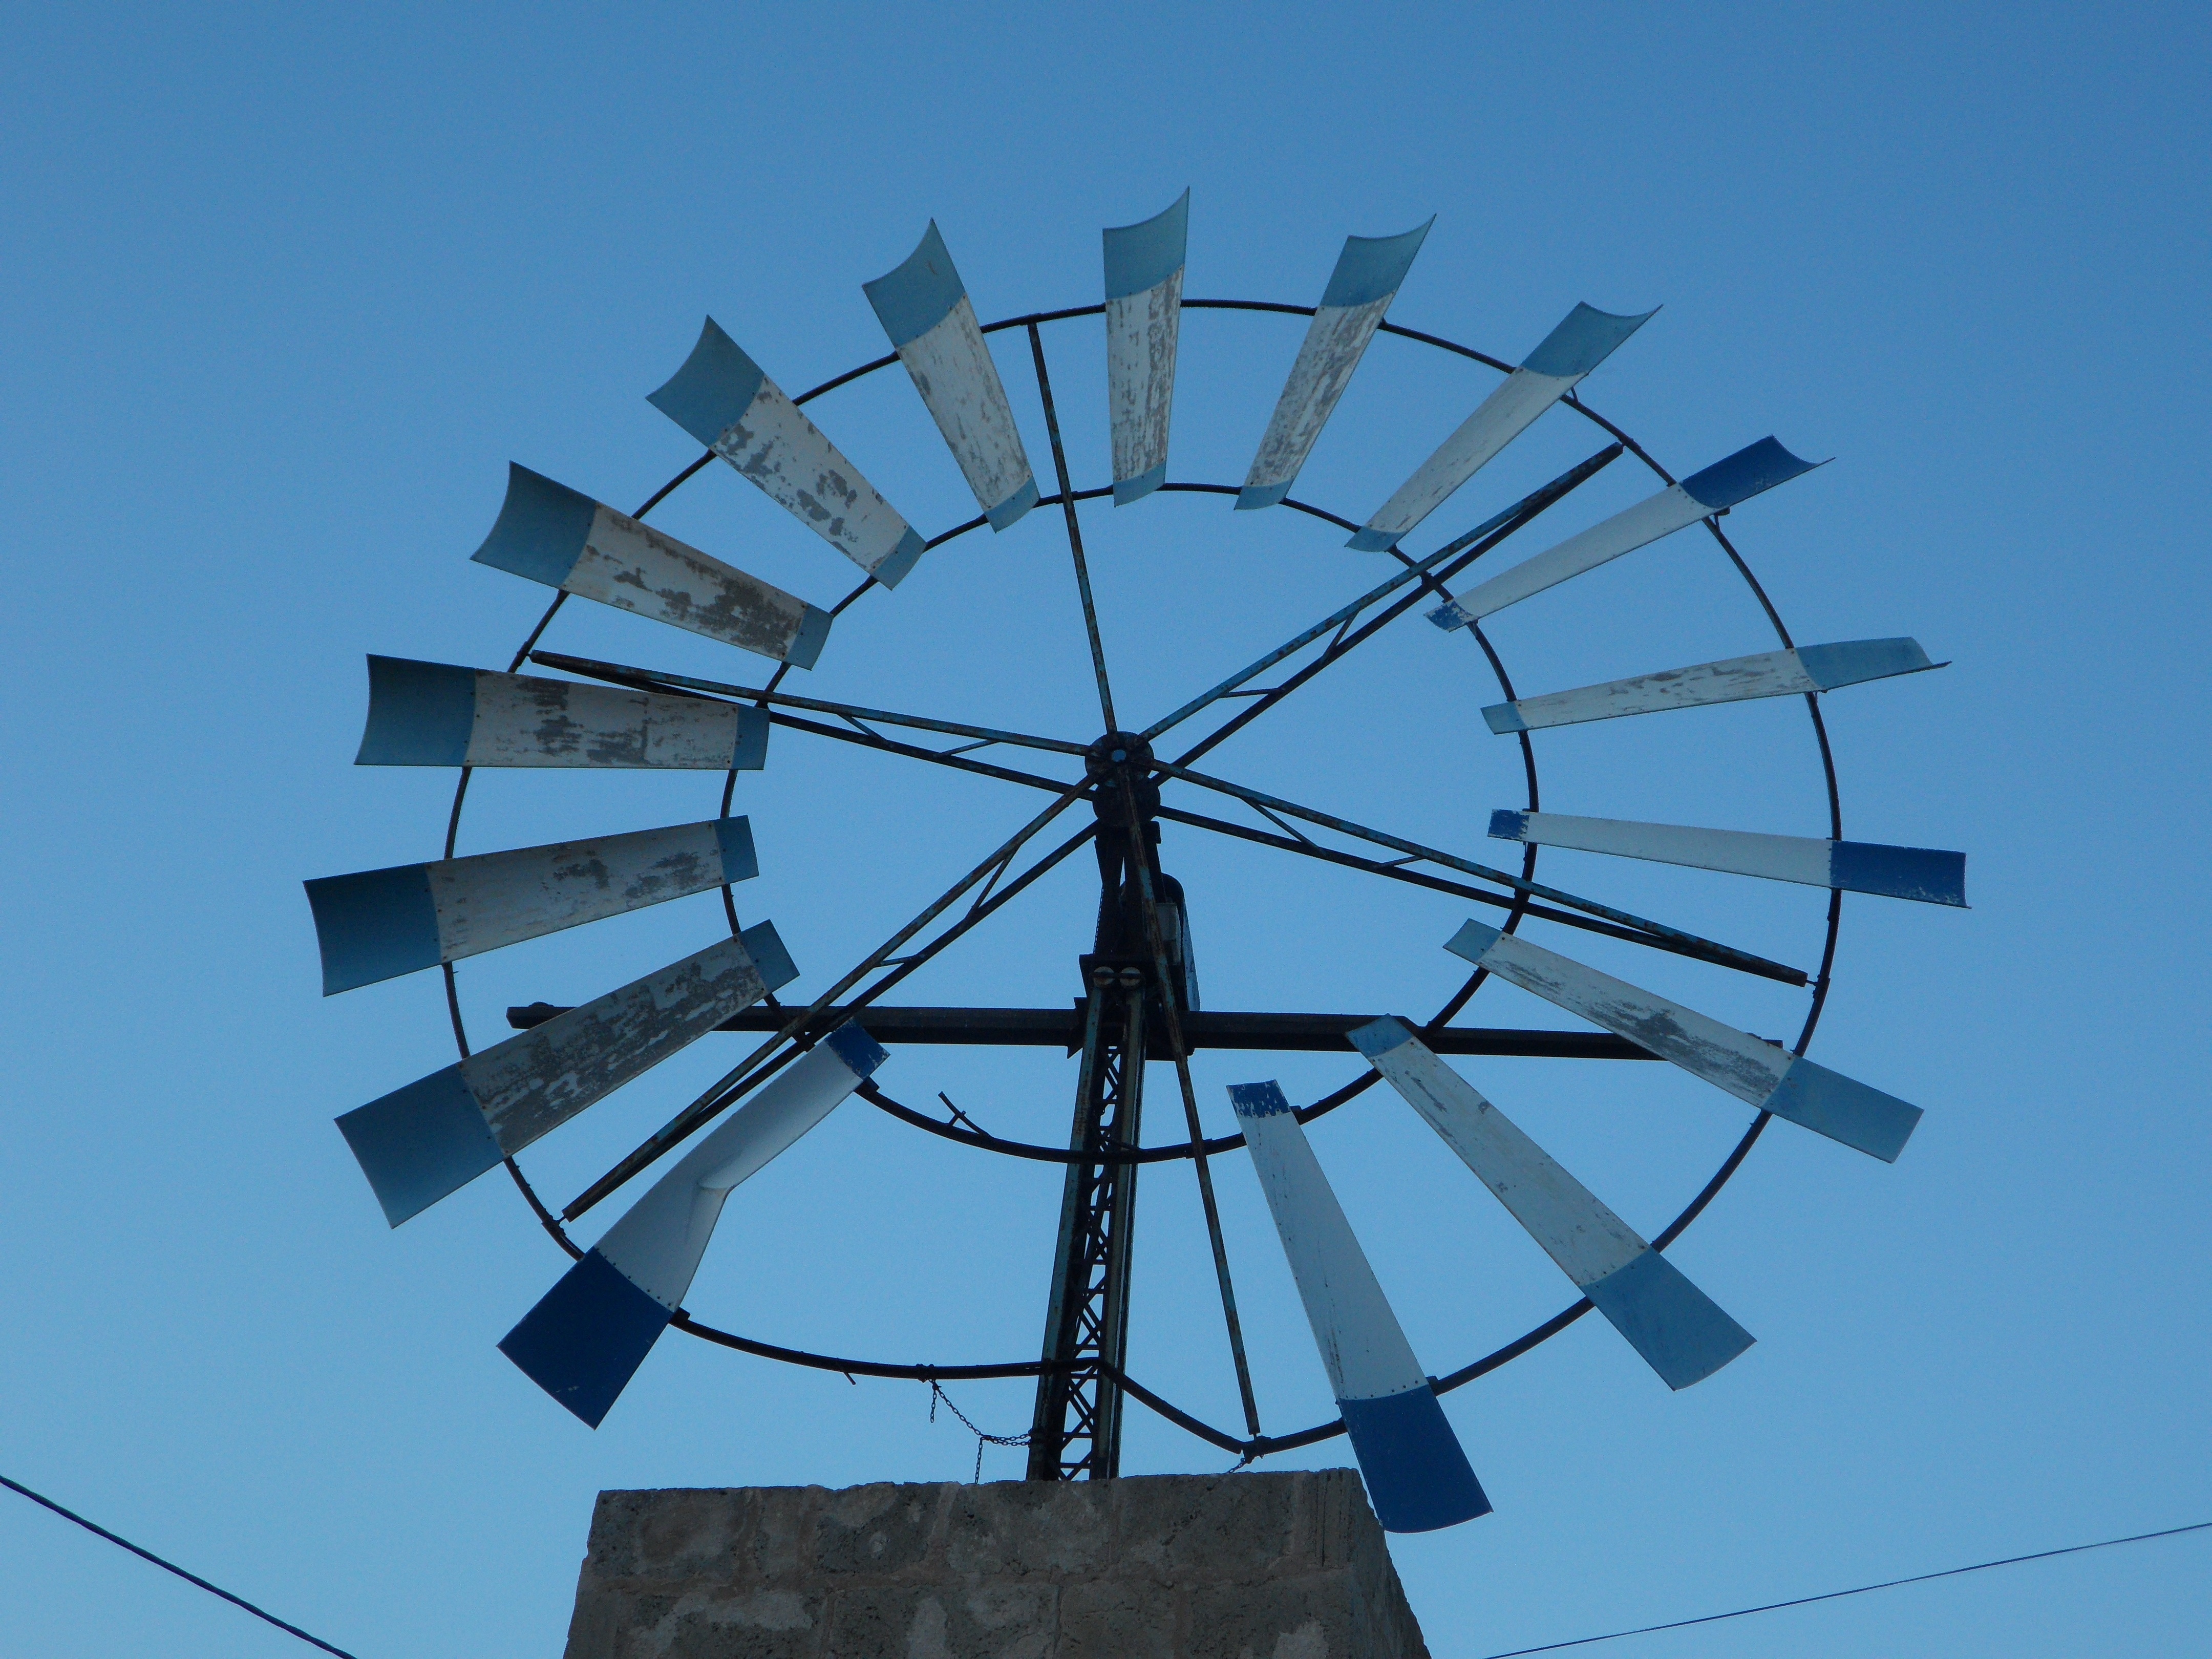
sky, windmill, wind, line, metal, landmark, blue, circle, pinwheel, wind energy, energy, mill, symmetry, mallorca, tourist attraction, damaged, obsolete, about, shut down